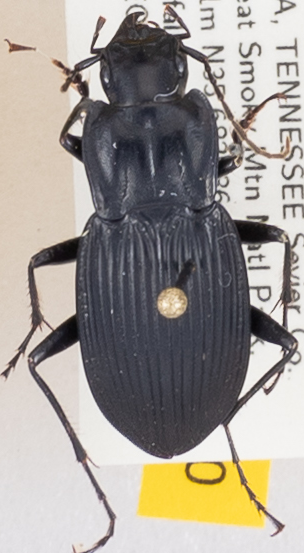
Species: Dicaelus teter
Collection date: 2019-06-11
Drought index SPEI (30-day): -0.548
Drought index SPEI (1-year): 2.09
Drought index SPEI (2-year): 2.09